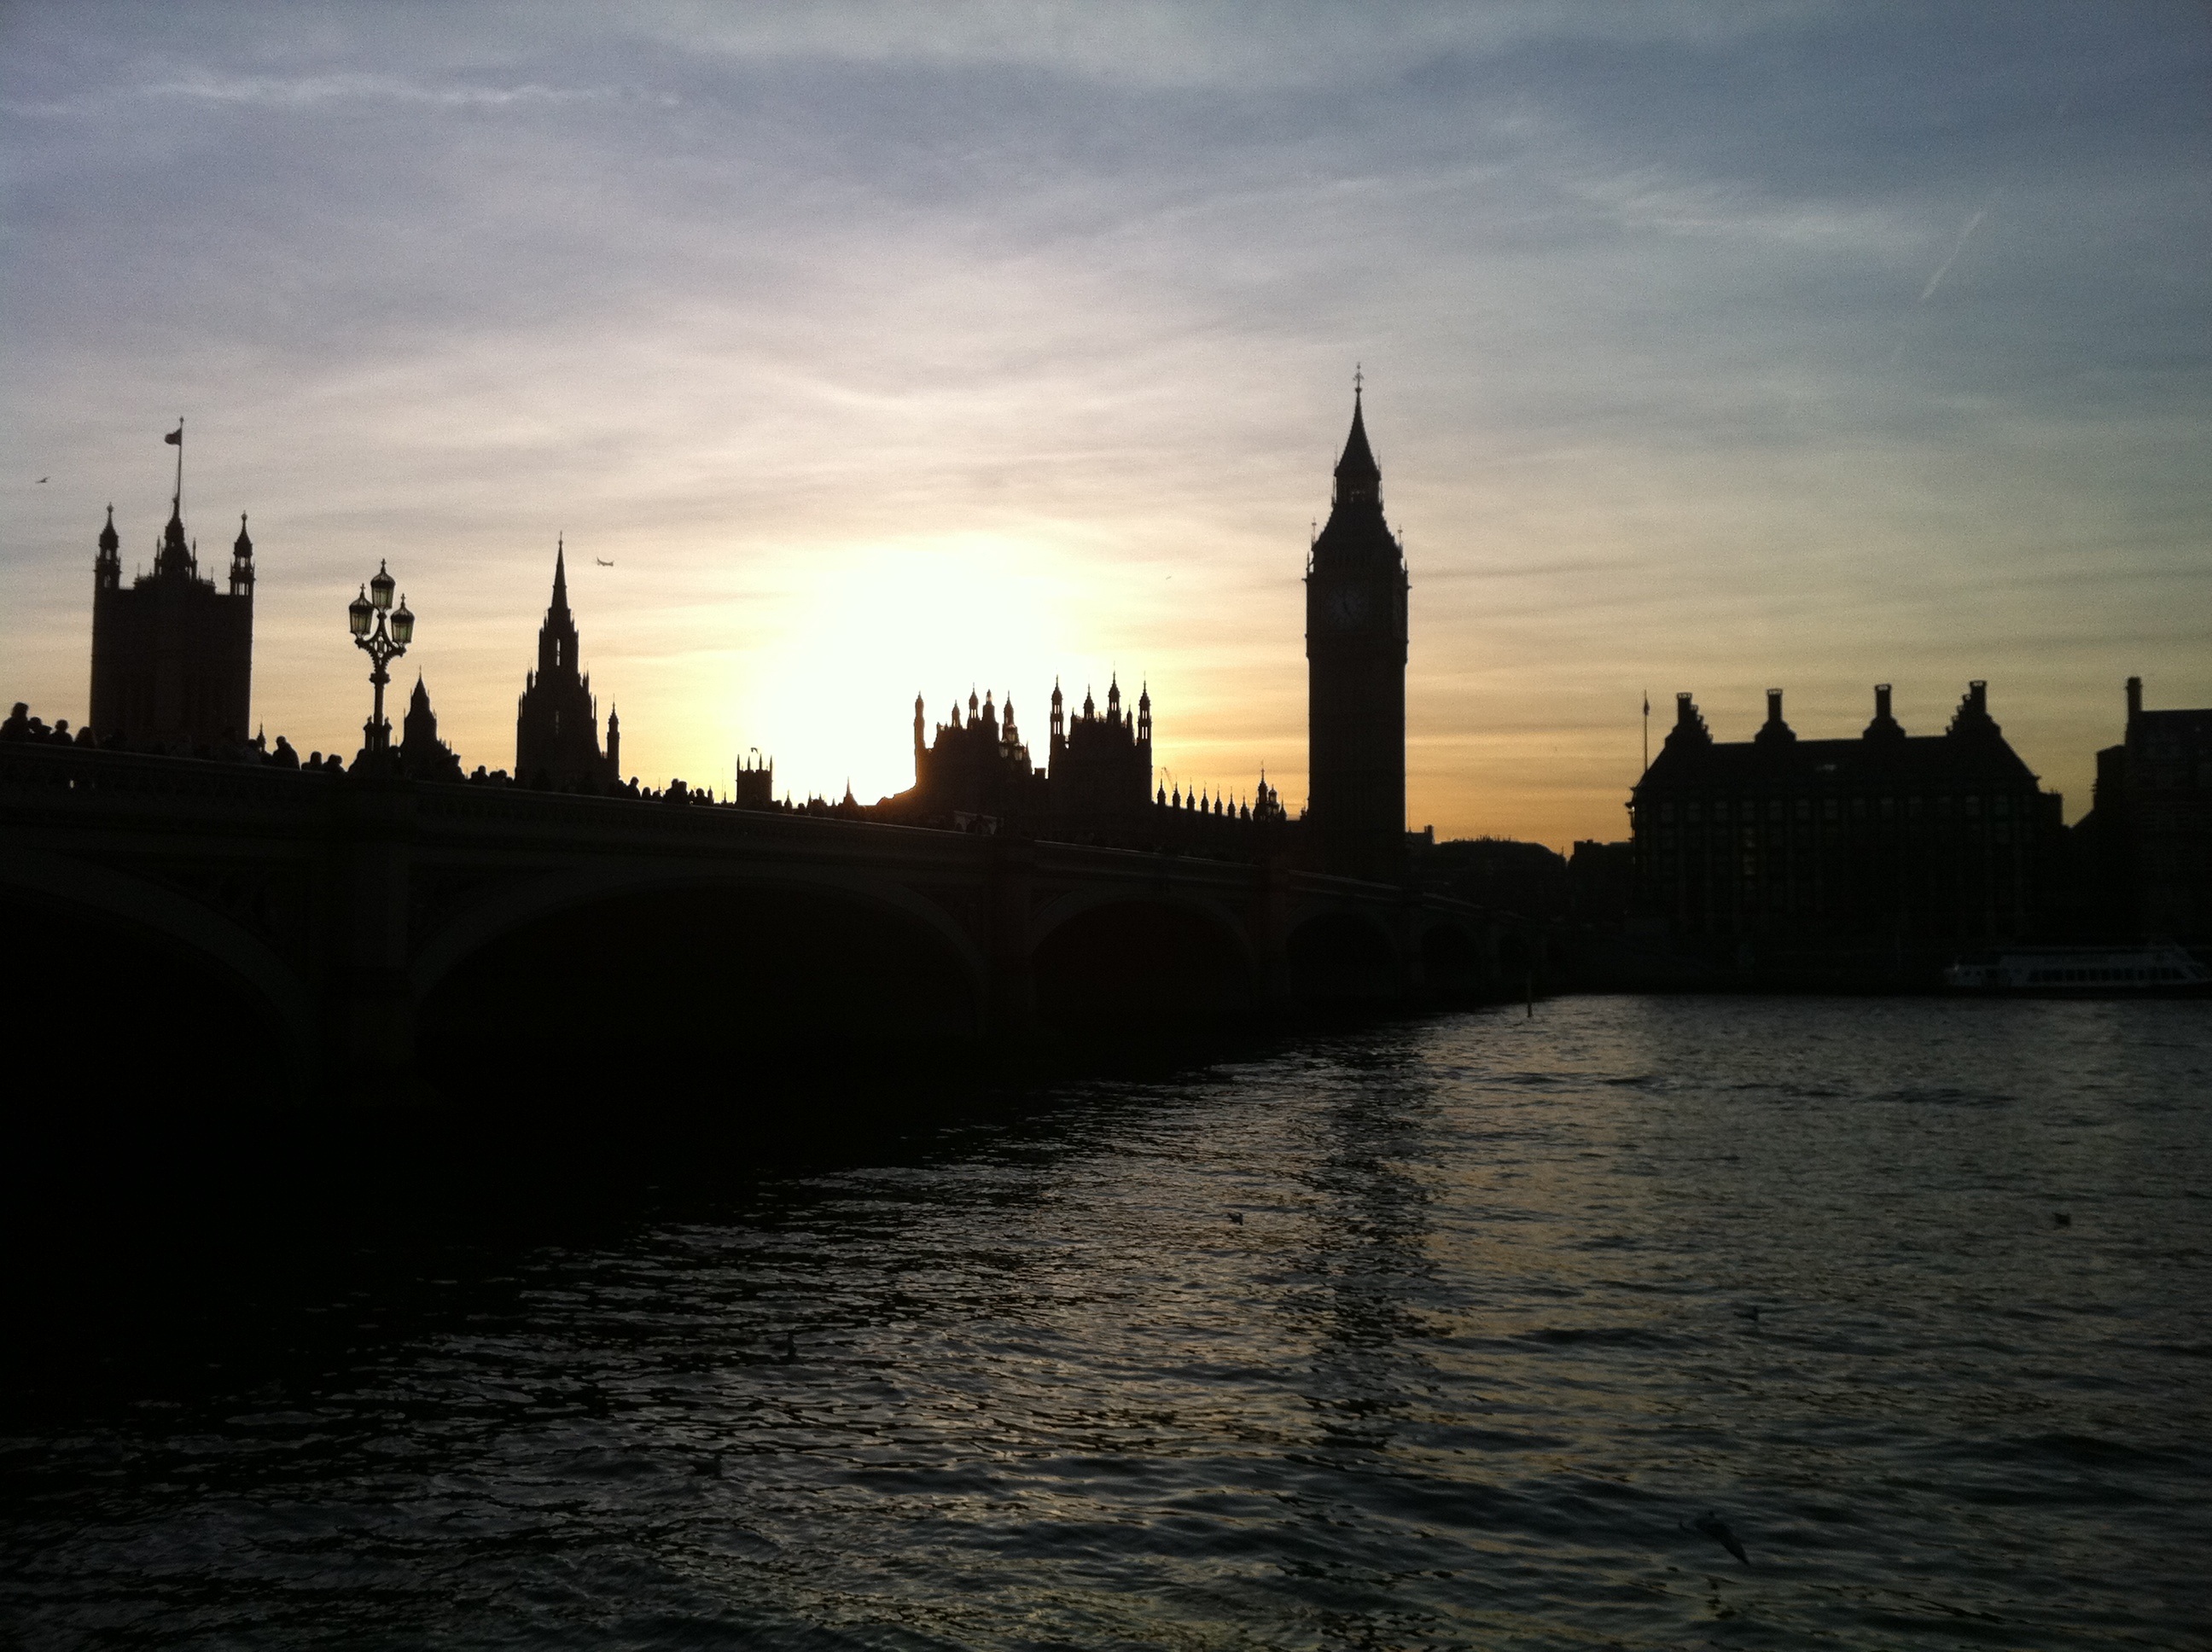
sea, horizon, silhouette, cloud, sun, sunrise, sunset, skyline, sunlight, morning, dawn, city, river, cityscape, dusk, evening, orange, reflection, heaven, tower, landmark, black, big ben, england, london, thames, setting sun, human settlement